Sowar

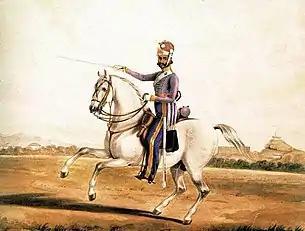
A sowar of the 6th Madras Light Cavalry, serving the British East India Company,

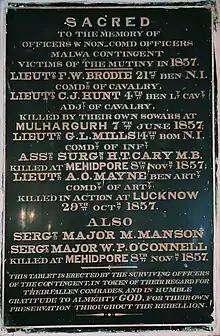
Memorial plaque in Christ Church, Mhow, noting two officers who were "killed by their own sowars" in the Indian Rebellion of 1857.

Sowar (also sawar or siwar meaning "the one who rides" or "rider", from Persian , from the Sasanid Persian Aswār, from the Achaemenid Persian Asabāra) was originally a rank during the Mughal Empire. Later, during the British Raj, it was the name in Anglo-Indian usage for a horse-soldier belonging to the cavalry troops of the native armies of British India and the feudal states. It is also used more specifically of a mounted orderly, escort or guard. It was also the rank held by ordinary cavalry troopers, equivalent to sepoy in the infantry — this rank has been inherited by the modern armies of India and Pakistan. The rank higher is Acting Lance Daffadar.